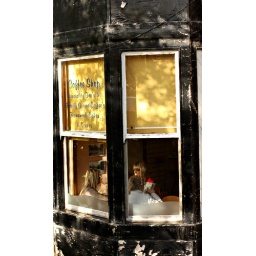
Bay window of the coffee shop by the bridge in Matlock.